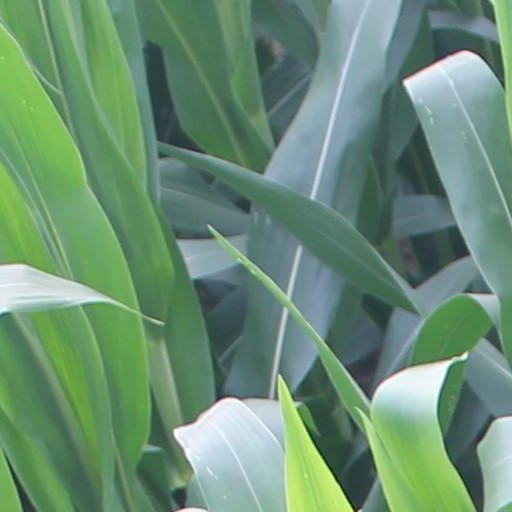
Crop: maize; corn